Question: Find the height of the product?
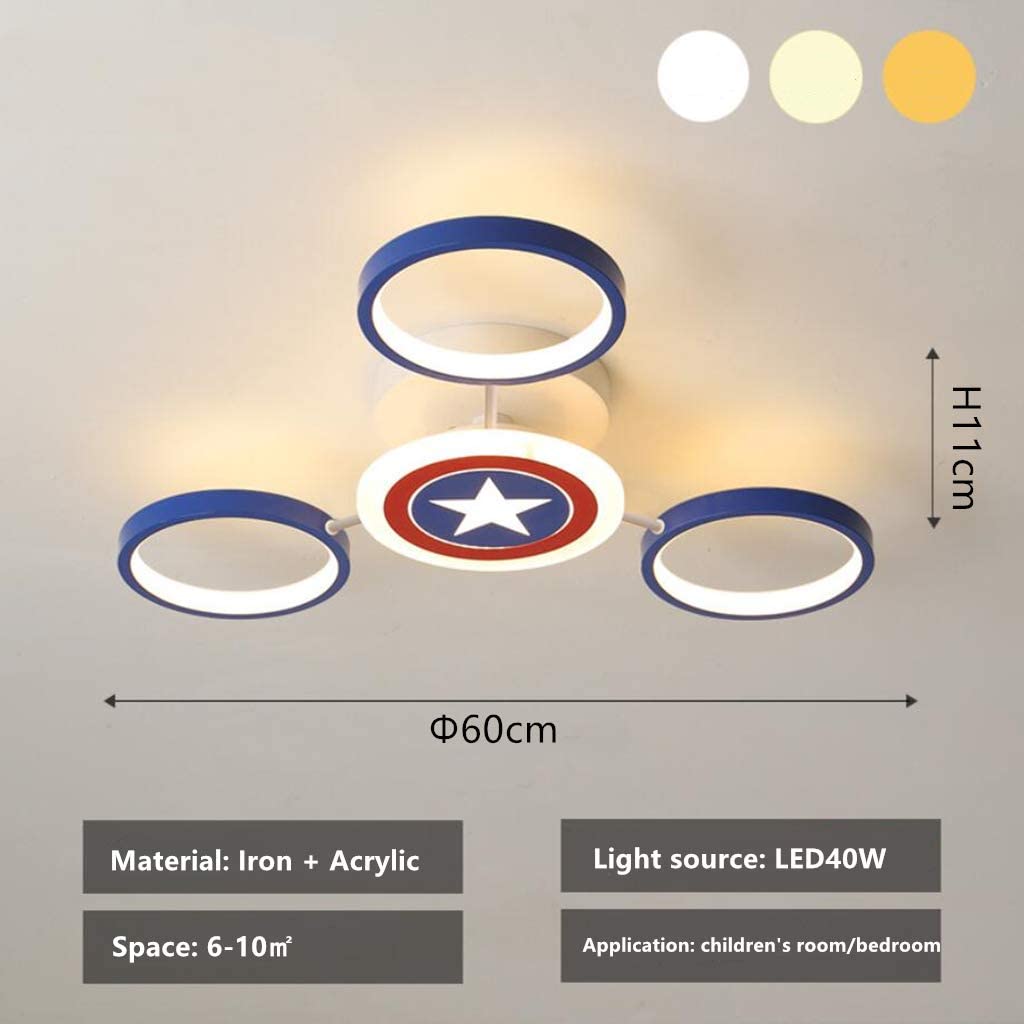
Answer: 11.0 centimetre